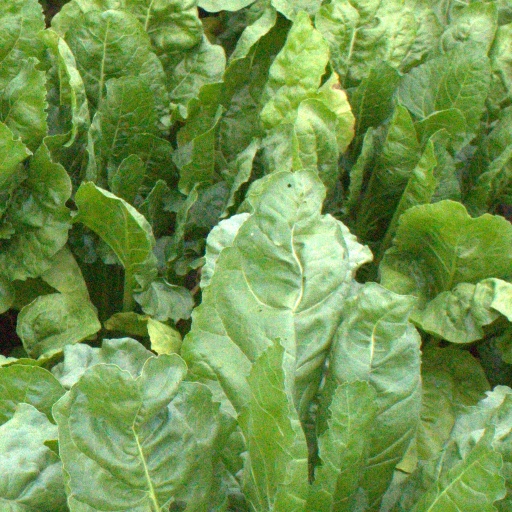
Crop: sugar beet